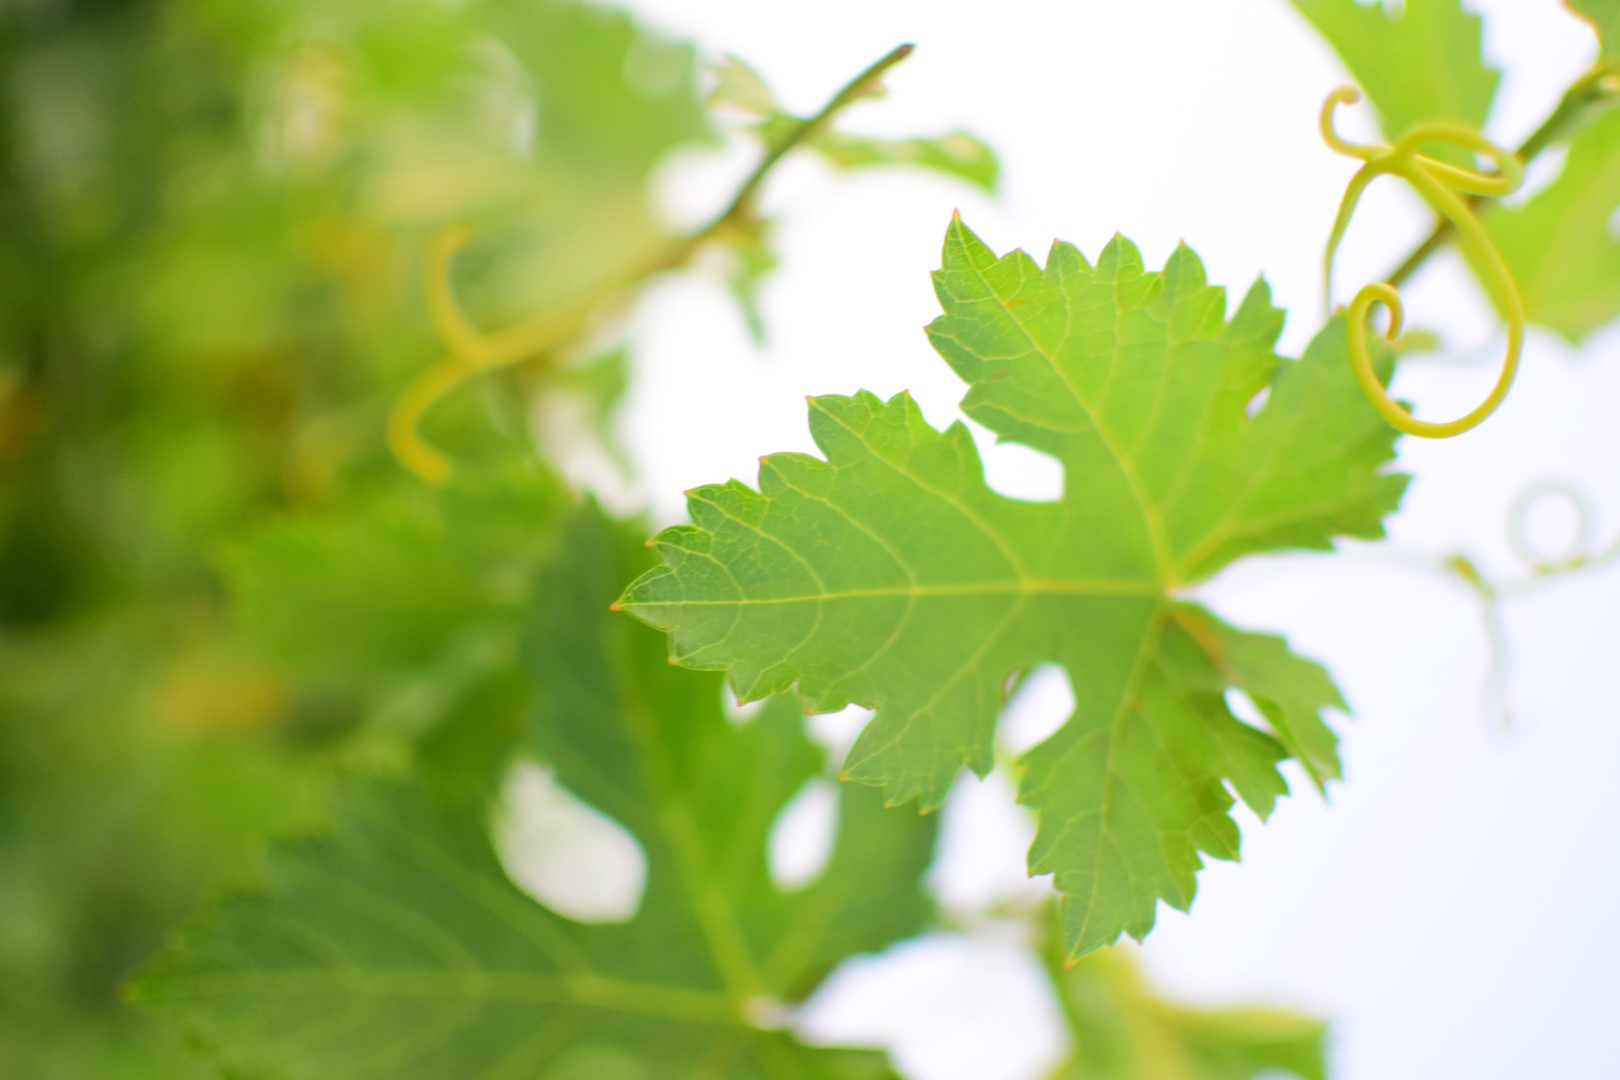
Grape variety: Aswud Balad